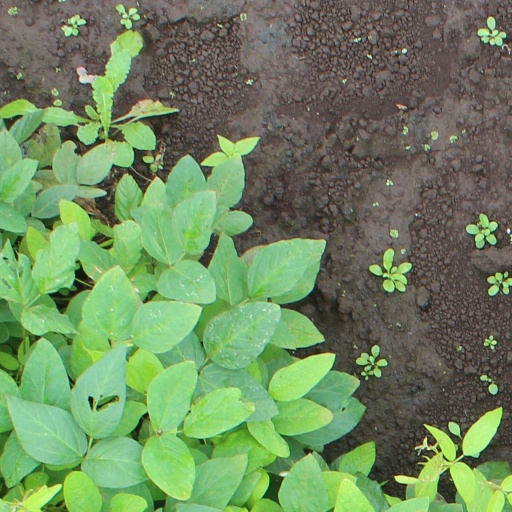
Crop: soybean